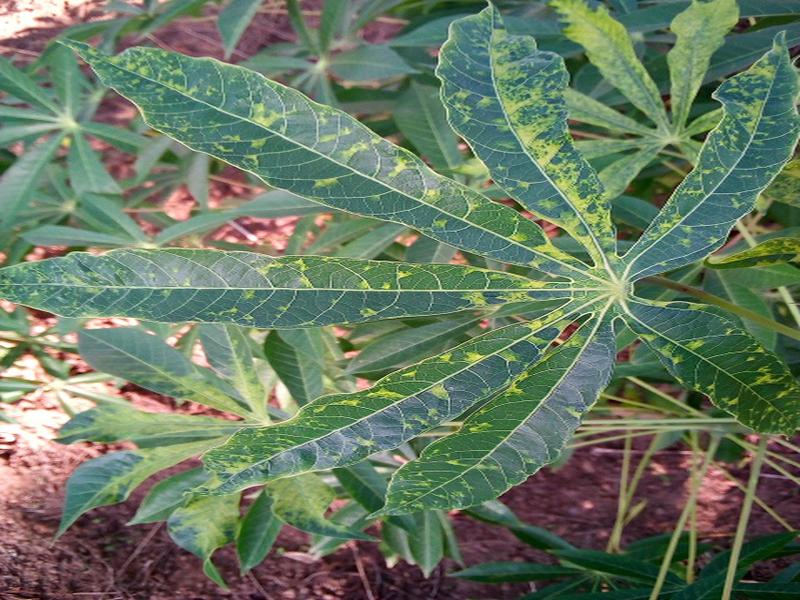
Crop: cassava
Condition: mosaic_disease